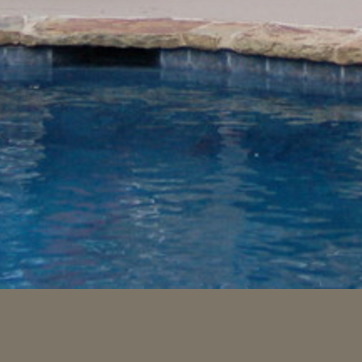
Material: water